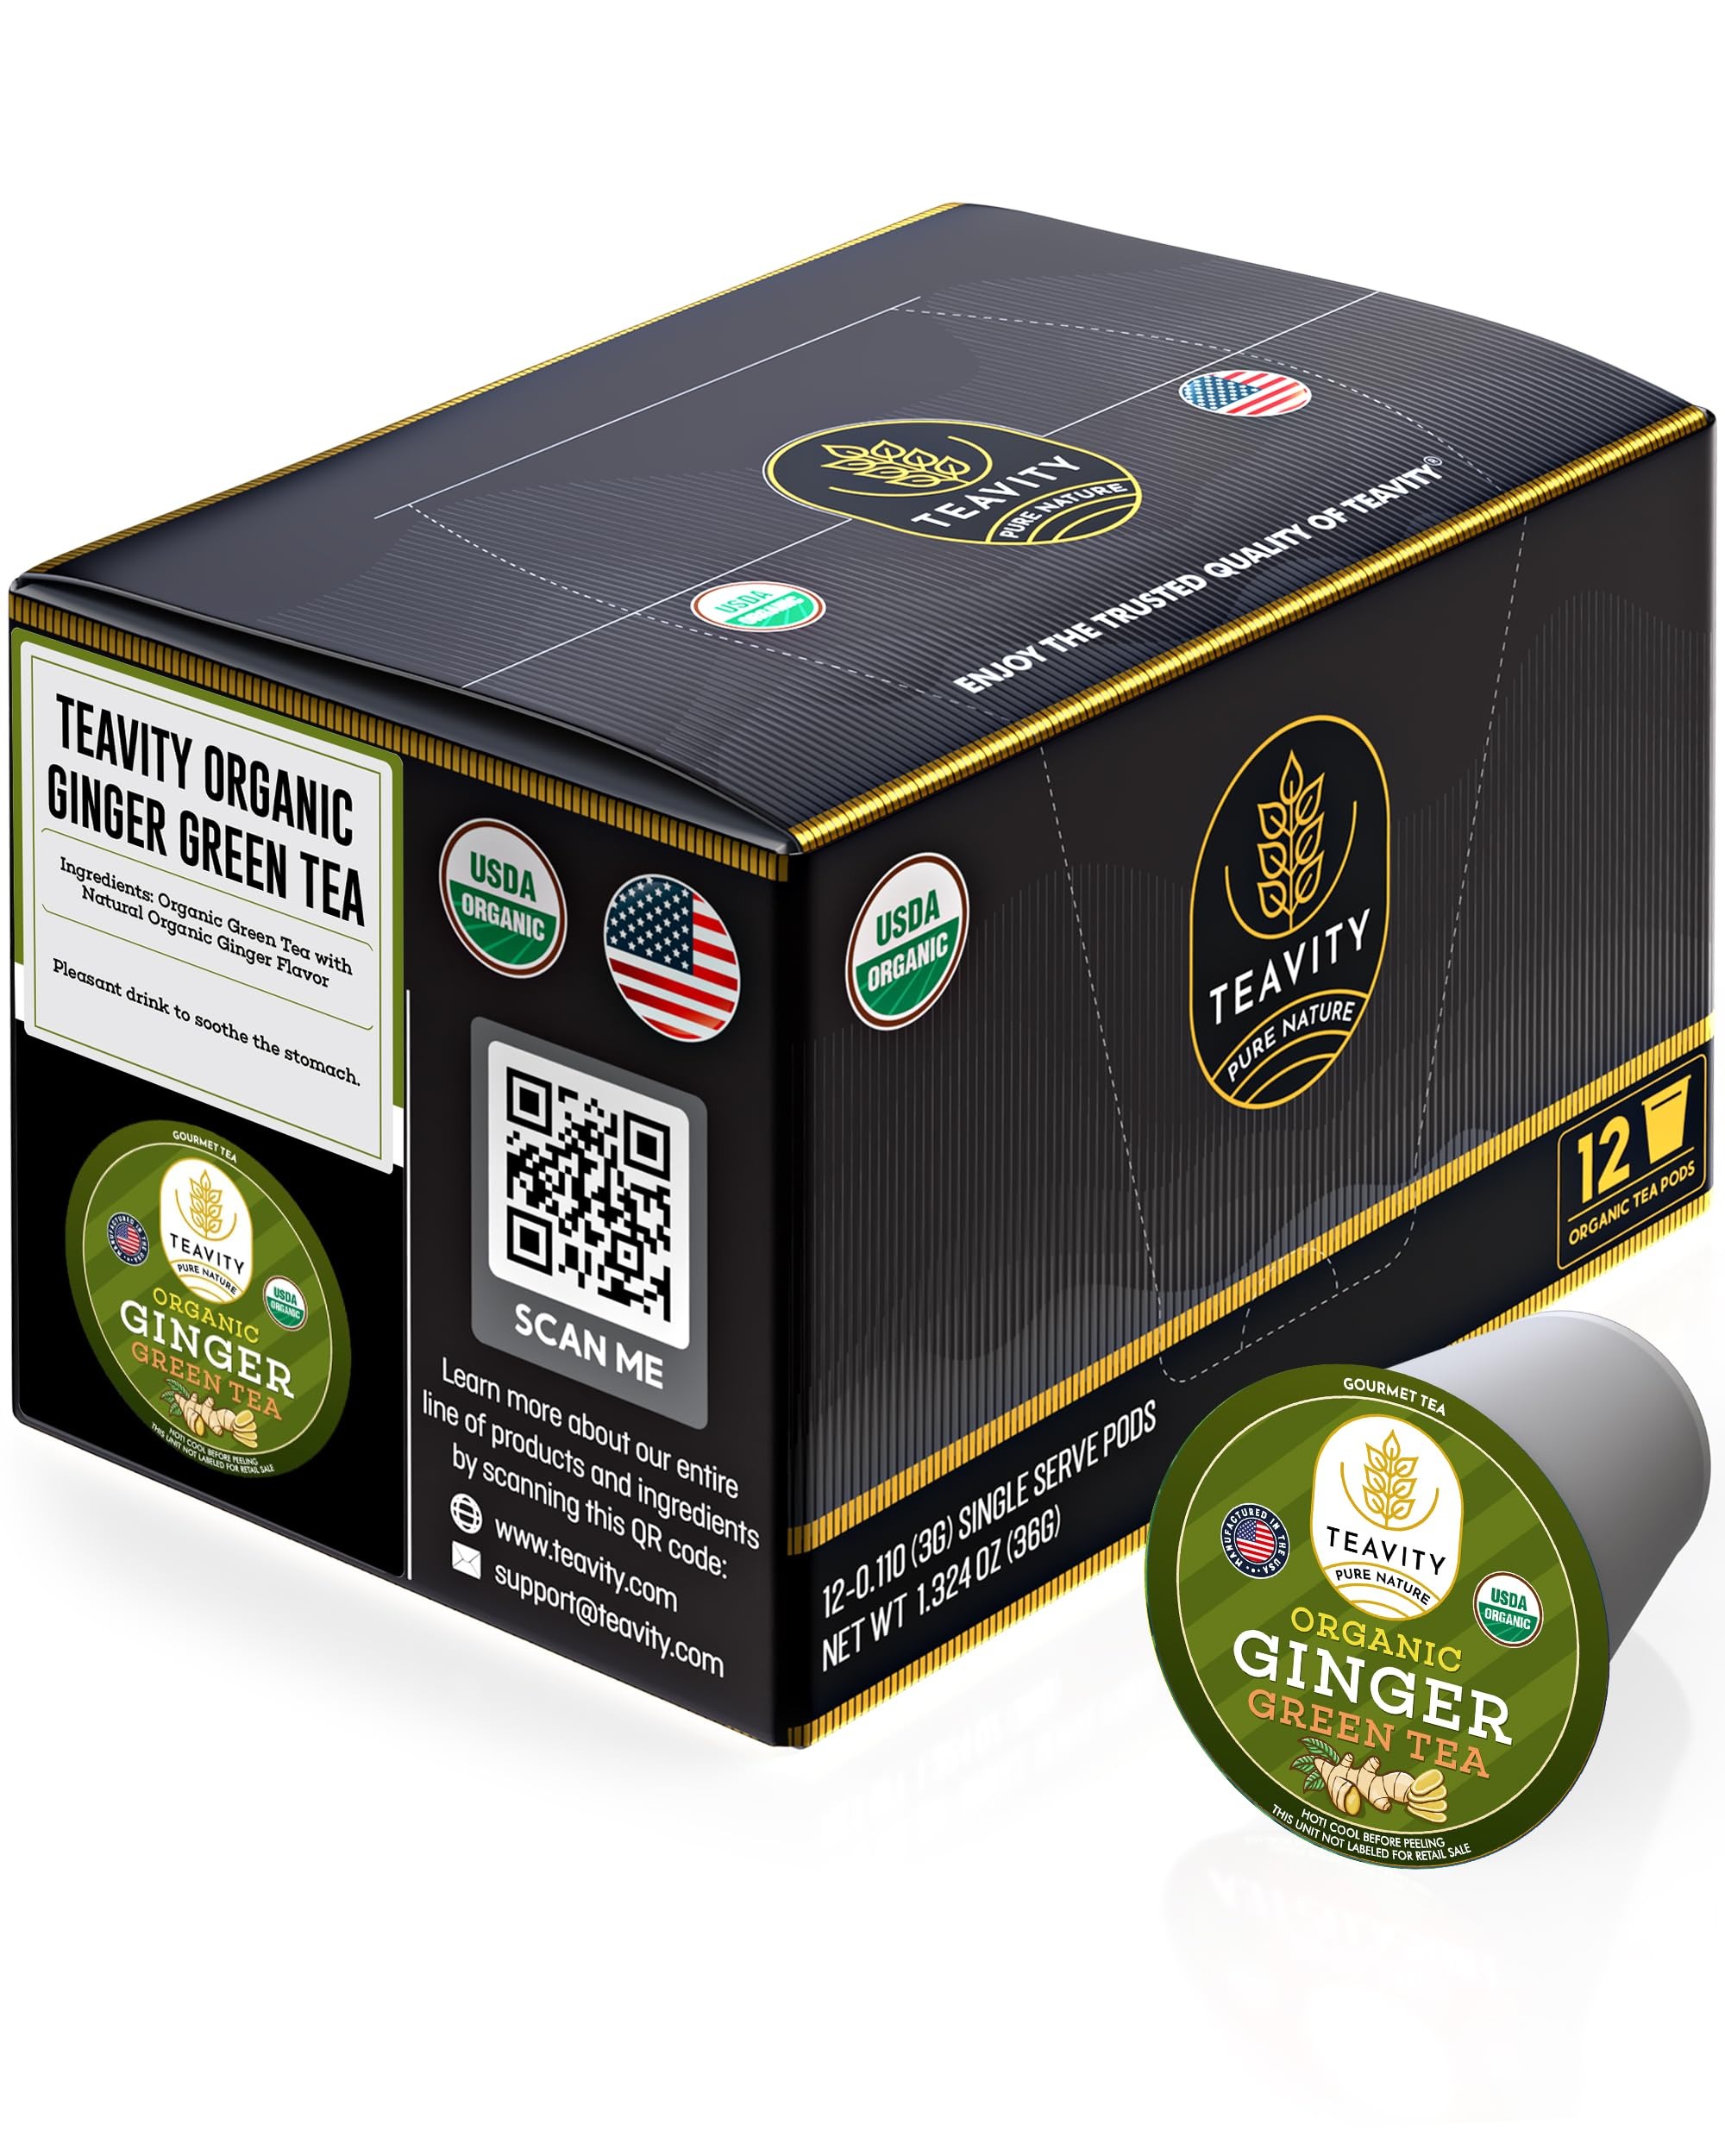
Item Name: Organic Ginger Green Tea Pods for Keurig by Teavity (12 Tea Pods)
Bullet Point 1: Organic Ginger Green Tea Pods for Keurig - Unsweetened Ginger Green Tea. Rich and flavorful organic green tea pods that are naturally caffeinated, so you’ll feel the energy without the jitters. Organic green tea pods are the perfect way to start your day or enjoy as a mid-afternoon pick-you-up. Perfectly balanced to give you the flavor you enjoy without overpowering your taste buds.
Bullet Point 2: 🌱 Hand-Picked from the Finest Gardens of Sri Lanka🌱 All of Teavity’s tea pods are made with Organic Tea leaves that have been handpicked at their peak freshness to ensure you get the most flavorful cup of tea possible. This tea originated from Sri Lanka, a region with a rich history of producing premium quality teas.
Bullet Point 3: ⭐️ Convenience at Its Best ⭐️ Simply place one tea pod in your Keurig or Kcup Brewer and Brew! No mess or cleanup is required. We have taken the time to research and locate the finest teas from around the world to allow you to sit back, relax, and enjoy! Make one 6 - 10-ounce cup of tea using your Keurig or Kcup compatible brewer. Serve hot or over ice. Organic Ginger Green Tea Pods for Keurig K cup work with Keurig, K-Cup, and all compatible brewers for KCups.
Bullet Point 4: 🌿Sturdy Packaging + Organic Farming 🌿 Organic Ginger Green Tea Pods will arrive in shrink-wrapped boxes for extra protection during fulfillment and shipping. Enjoy tea pods free of artificial ingredients and preservatives. Feel good about what you’re drinking while supporting organic farming.
Bullet Point 5: 🇺🇸Proudly American Owned 🇺🇸 Teavity’s Tea’s are expertly blended in Sunrise, Florida. Our goal is to provide you with simply amazing tea without sacrificing quality. This is why we actively source the finest teas to give you the freshest and best quality organic tea pods for keurig brewing.
Value: 12.0
Unit: Count

Price: 25.19